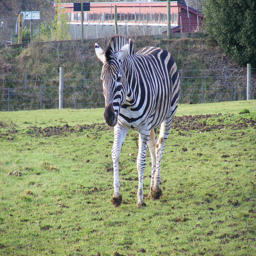
A zebra walking across a lush green grass covered field.
A fenced in zebra walking in the grass.
a single zebra walking through part of a field
A zebra is galloping through a grassy field.
A zebra walking across a fenced, green field